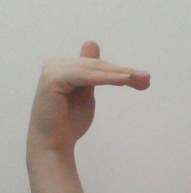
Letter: khaa